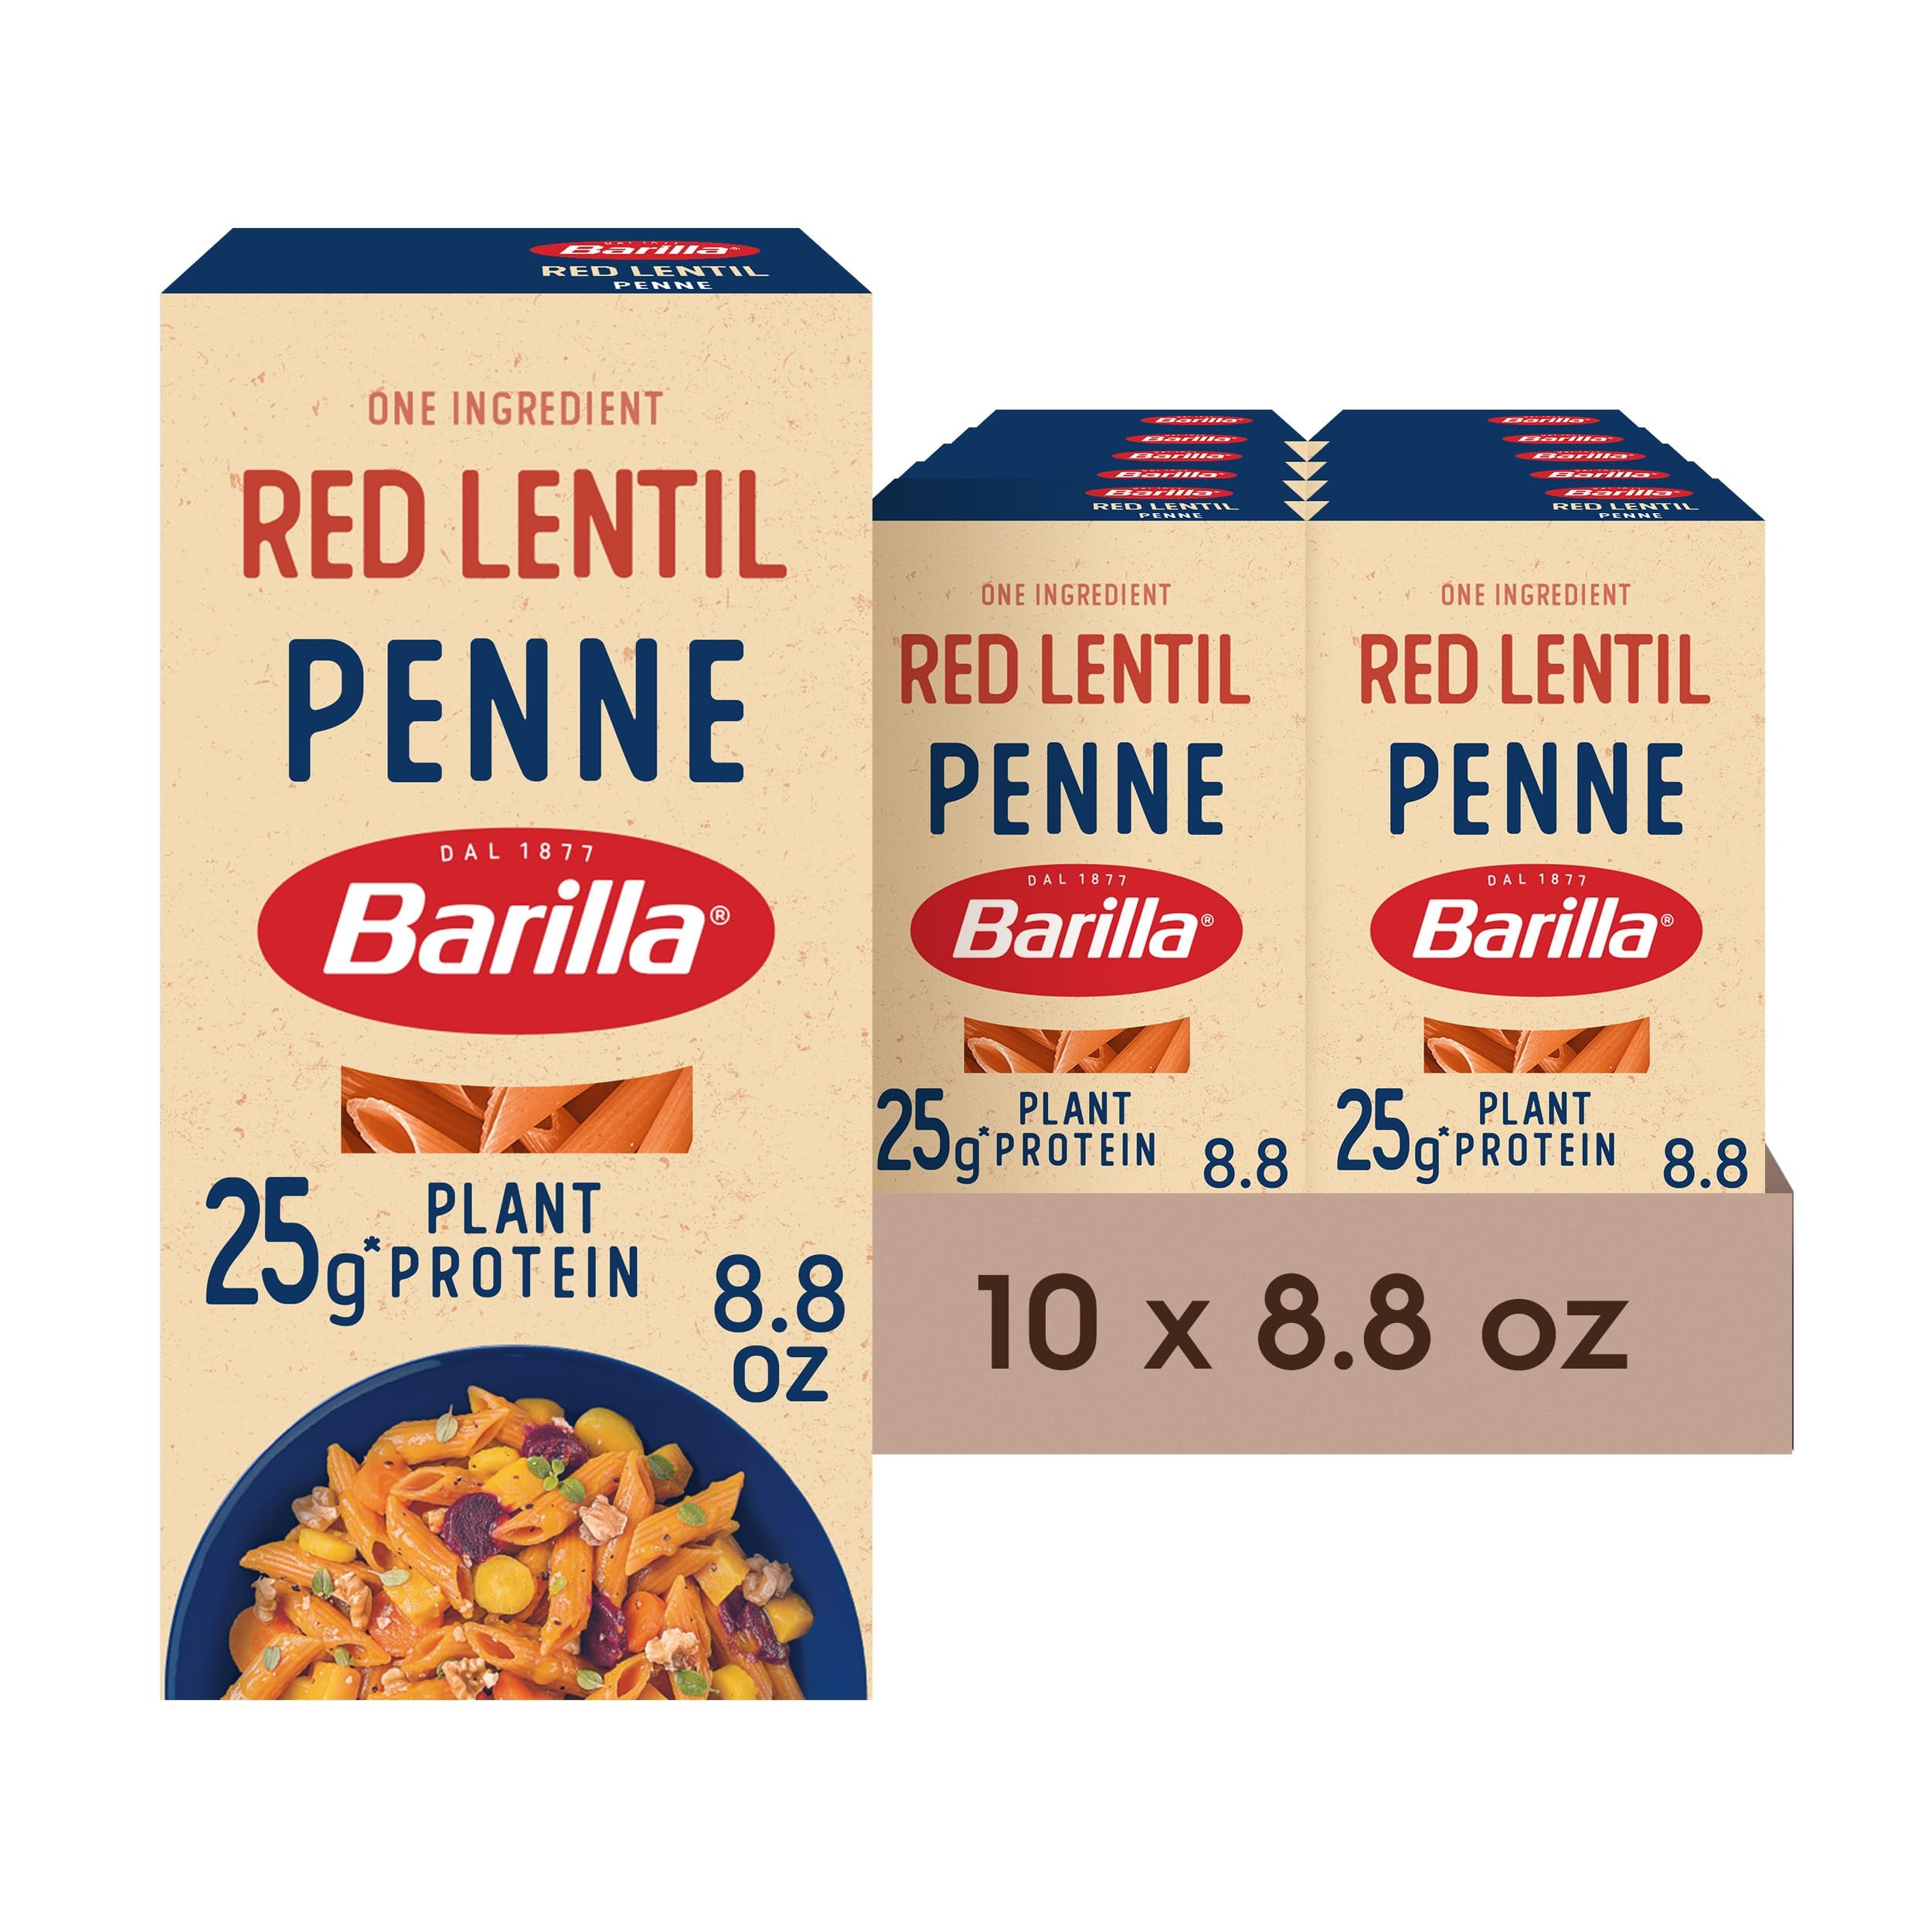
Item Name: Barilla Red Lentil Penne Pasta, Good Source of Plant-Based Protein, Excellent Source of Fiber, Kosher, Gluten Free & Non-GMO, 8.8 Ounce (Pack of 10)
Bullet Point 1: Barilla Red Lentil Pasta is made with just one simple ingredient, red lentil flour, and is a great source of plant based protein and dietary fiber—no gums or other additives
Bullet Point 2: Contains 10, 8.8-ounce boxes of Barilla Red Lentil Penne pasta
Bullet Point 3: Contains 25g protein and 11g fiber per 3.5-ounce serving, all with delicious red lentil flavor that pairs well with tomato-based pasta sauce, pesto sauce or other pasta sauces
Bullet Point 4: Barilla Red Lentil Pasta is a vegan pasta that is Kosher certified, naturally gluten free and is Non-GMO Project Verified
Bullet Point 5: Boil 4-6 quarts of salted water, add pasta and boil for 8 minutes (add 1-2 extra minutes for more tender pasta), drain and top with your favorite Barilla pasta sauce
Value: 88.0
Unit: Ounce

Price: 44.3